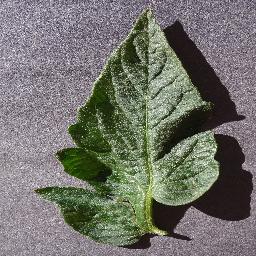
Label: Tomato___healthy